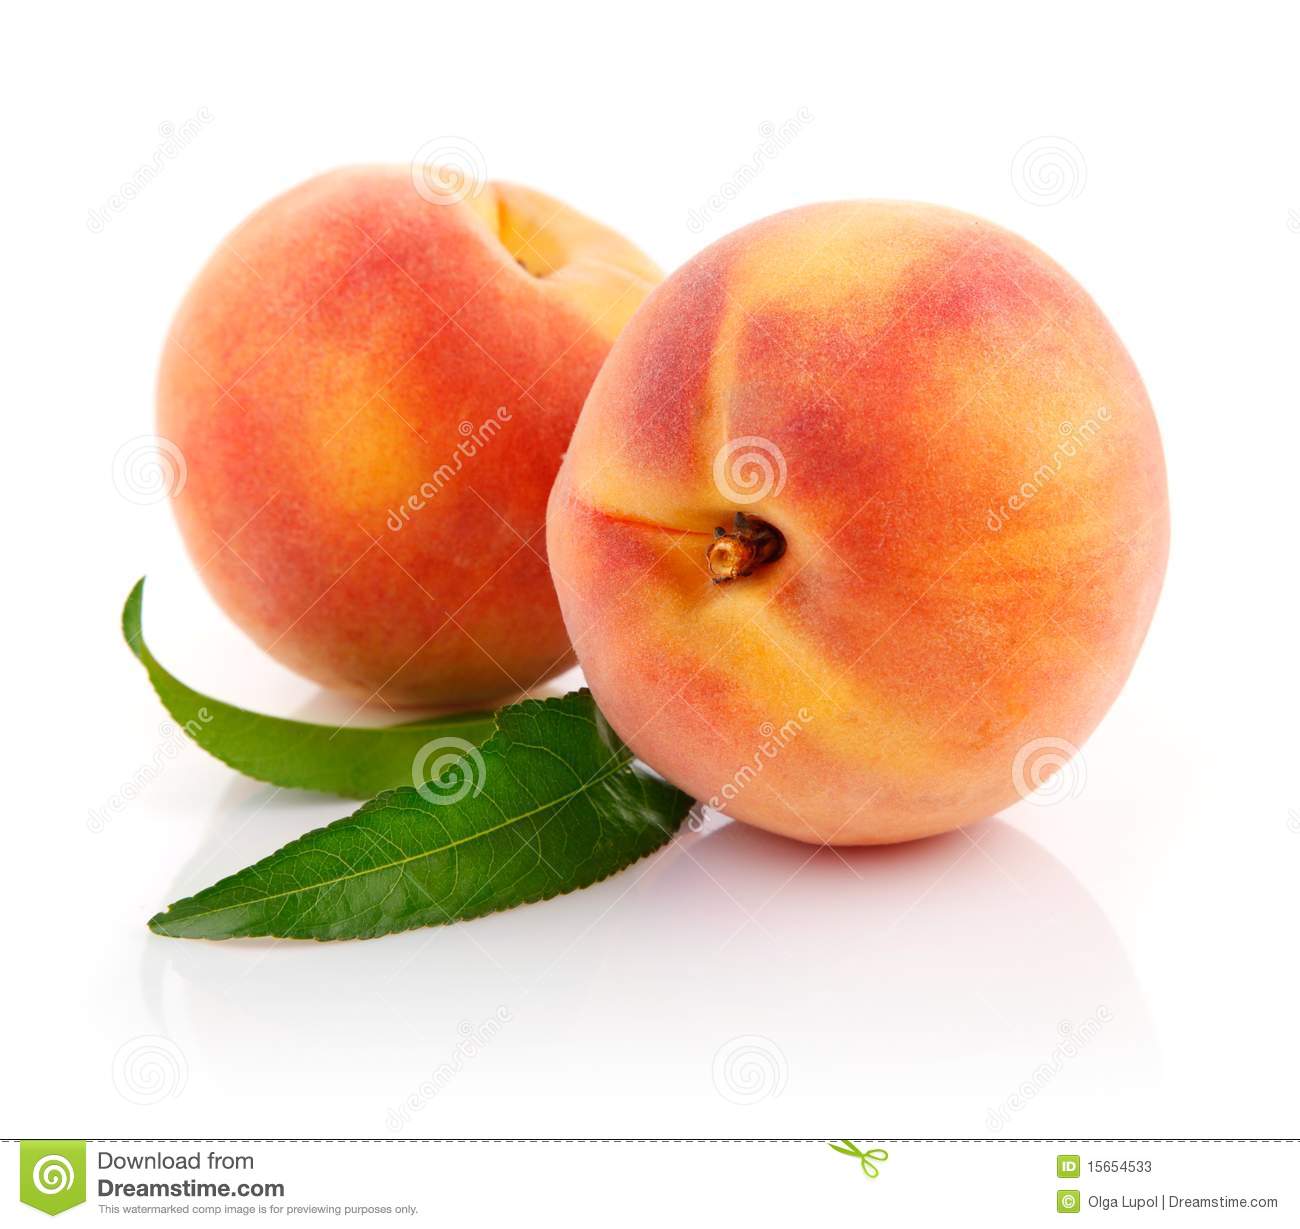
Labels: Peach leaf, Peach leaf